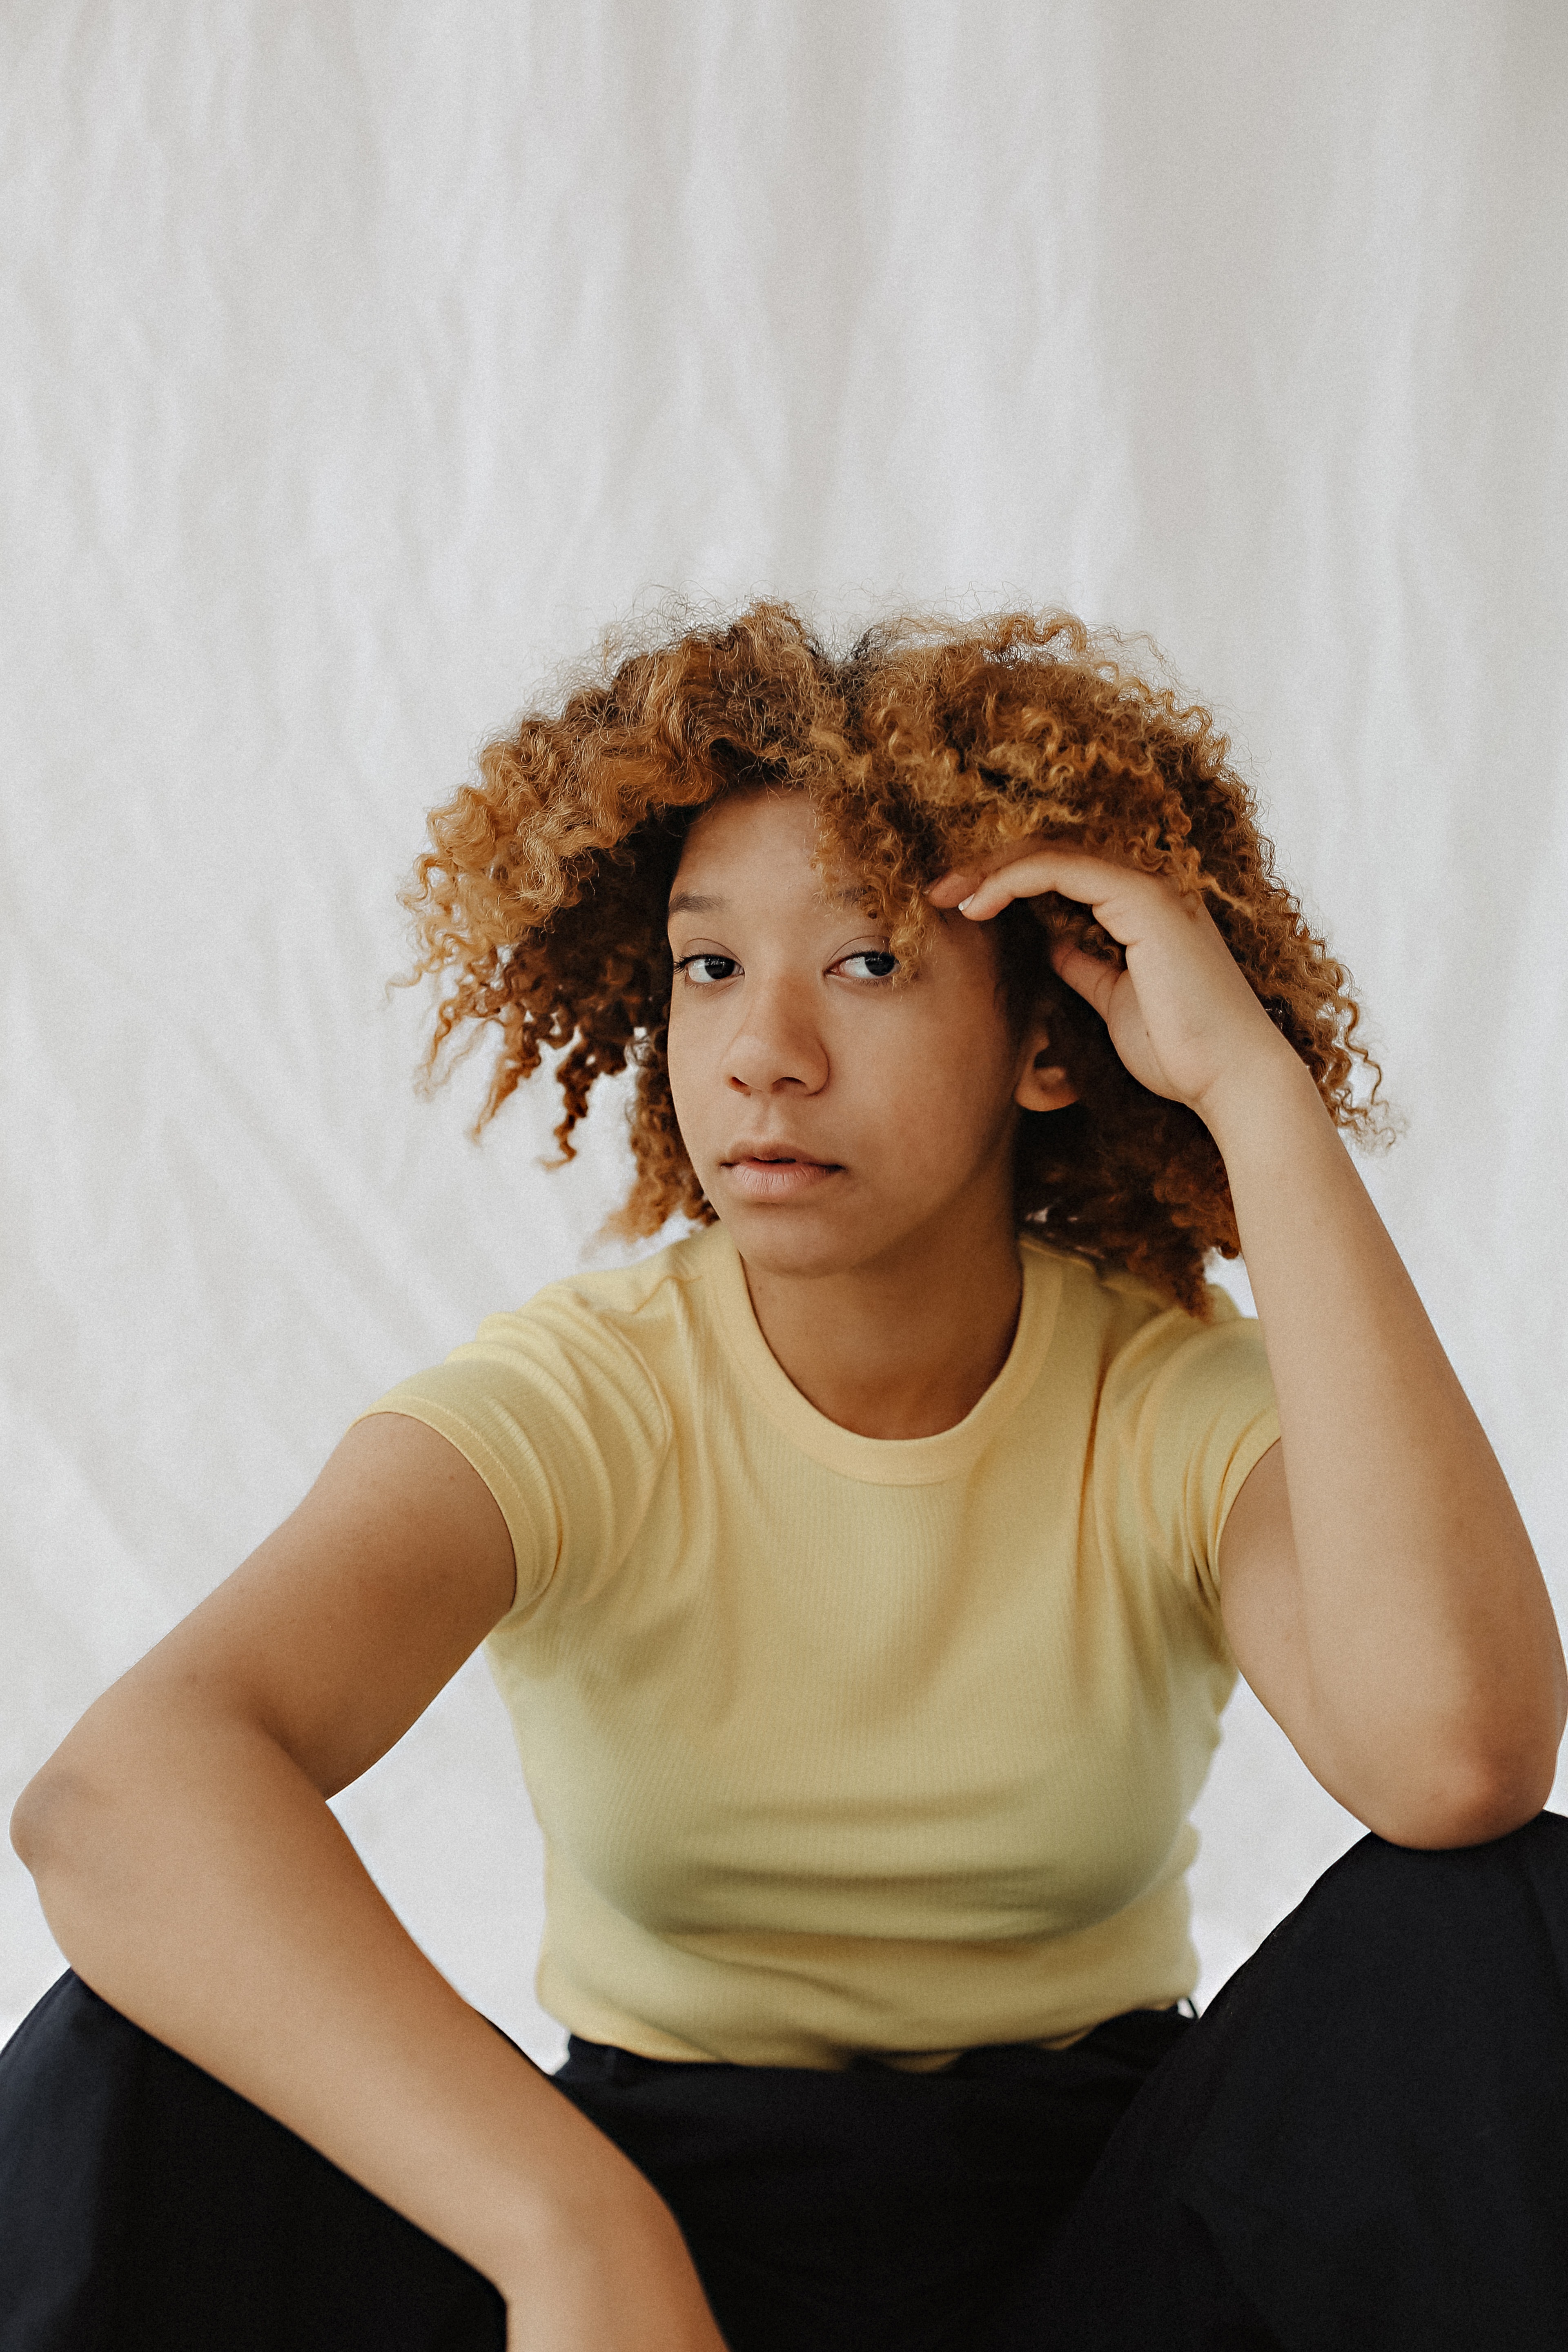
hair, white, face, skin, beauty, hairstyle, shoulder, head, arm, yellow, lip, joint, long hair, eye, photo shoot, human, brown hair, photography, hand, sitting, model, smile, child, neck, portrait, top, gesture, child model, trunk, flash photography, ear, portrait photography, t shirt